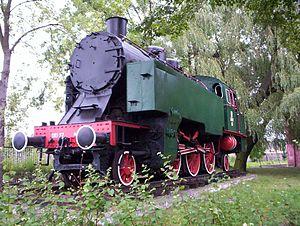
Rotonde à Skierniewice a été lancée en 1845 et sera utilisée jusqu'en 1991. À l'heure actuelle une association polonaise d'amateurs de chemins de fer a commencé à y installer un musée avec exposition d'anciens matériels.